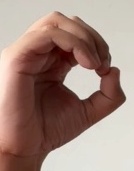
ASL sign: O